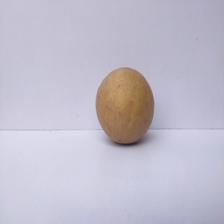
Size: Large